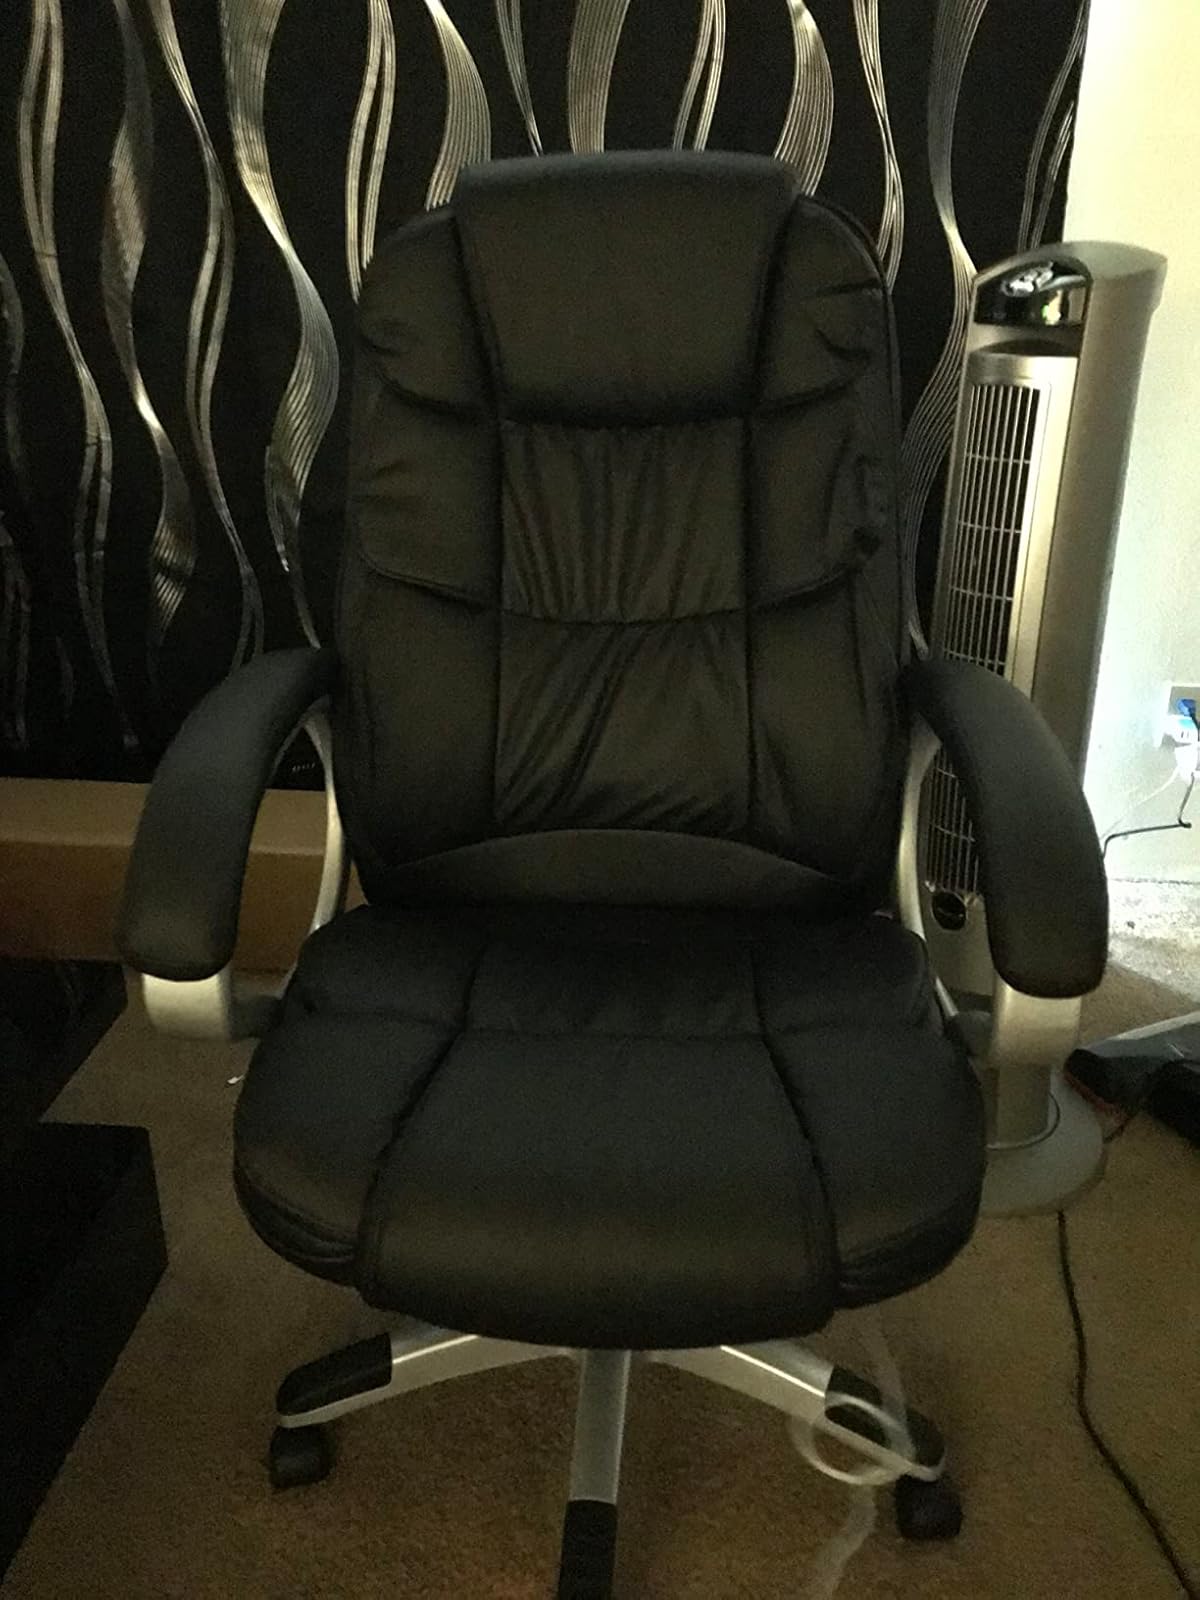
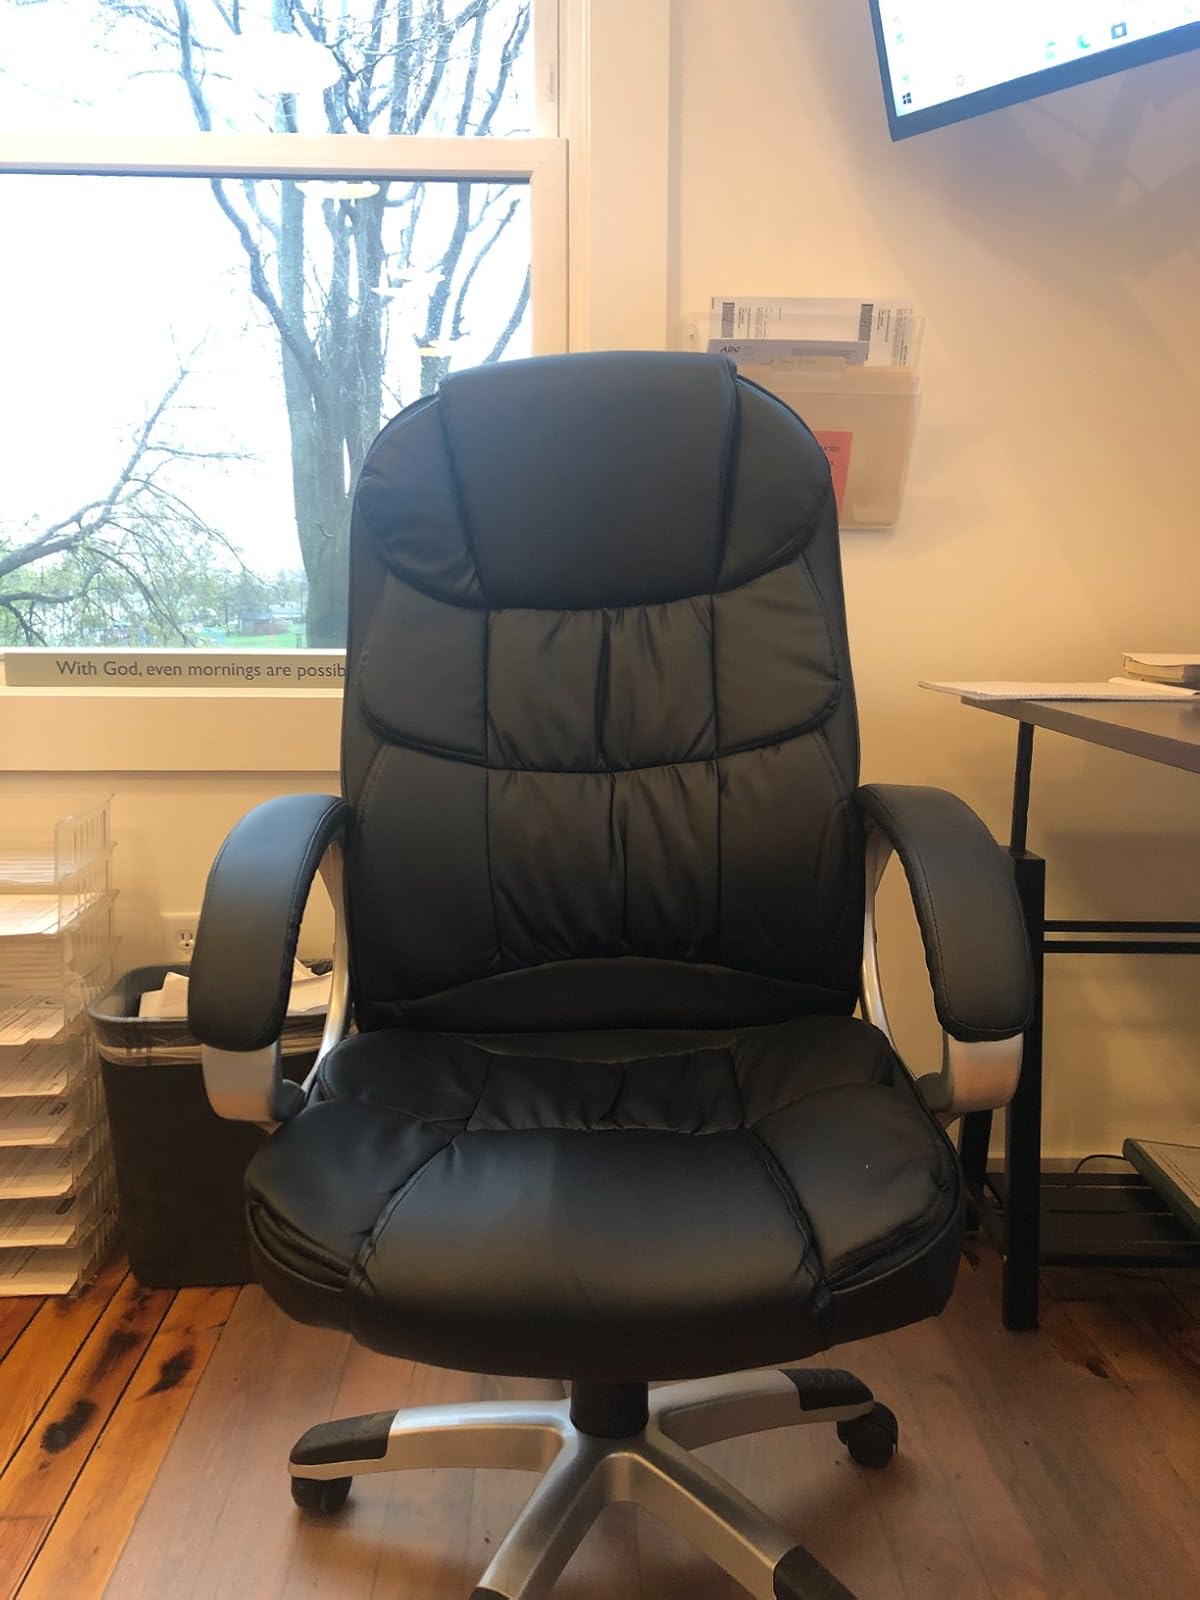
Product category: items_chair
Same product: yes